Bumblebee

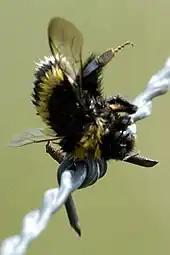
Bumblebee stored as food by a great grey shrike

Bumblebees, despite their ability to sting, are eaten by certain predators. Nests may be dug up by badgers and eaten whole, including any adults present. Adults are preyed upon by robber flies and beewolves in North America. In Europe, birds including bee-eaters and shrikes capture adult bumblebees on the wing; smaller birds such as great tits also occasionally learn to take bumblebees, while camouflaged crab spiders catch them as they visit flowers.